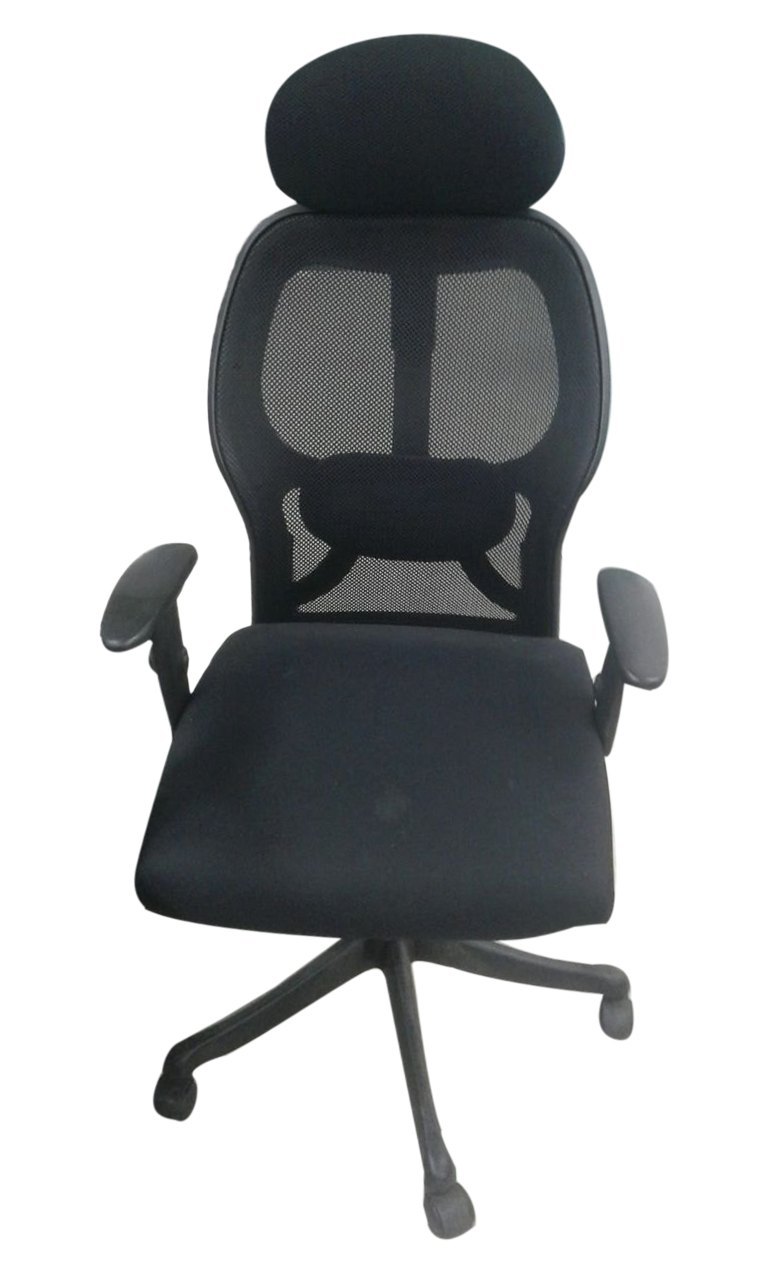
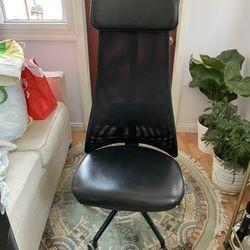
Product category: items_chair
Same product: no